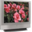
Label: television